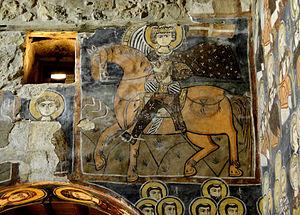
Le monastère de Saint-Moïse-l'Abyssin ou Deir Mar Moussa al-Habachi se dresse à environ 90 km au nord de Damas en Syrie. À 13 km de Nebek, une petite route conduit au pied de la falaise où est perché Mar Moussa, il faut alors grimper les escaliers de pierre une vingtaine de minutes. Après avoir été longtemps désaffecté, le monastère a repris vie à la fin du XXᵉ siècle et abrite une petite communauté religieuse œcuménique double de rite syriaque occidental qui prône le dialogue des religions et renoue avec la tradition des moines hospitaliers.